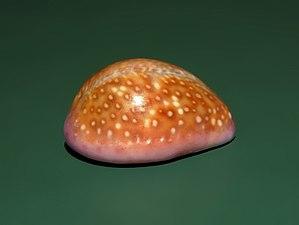
Erosaria est un genre de gastéropodes d'aspect lisse et brillant, dont les couleurs éclatantes sont à l’origine de la popularité. Ces coquillages font partie de la famille des « porcelaines ».